Reality Winner

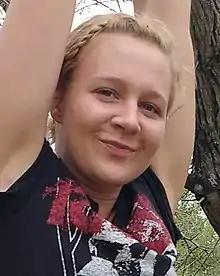
Winner in 2015

In 2019, Tina Satter staged the play "Is This a Room", based on the transcript of Winner's interview by the FBI. "Is This A Room" was given its Dutch premiere at the 2019 Noorderzon Festival in Groningen in the Netherlands, and was further presented in New York City at the Vineyard Theatre later that year. "Is This A Room" ran on Broadway at the Lyceum Theater, opening on October 10, 2021, and closing November 27. Winner was not involved with the production during its initial Off-Broadway run and was unable to see the Broadway production due to still being under house arrest, but spoke with the creative team extensively following her release from prison and video-called into the opening night performance's curtain call.